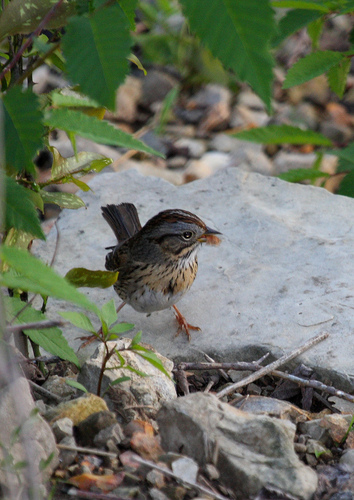
this bird has a white belly with black spots and a grey head.
small grey orange and brown bird with long orange tarsus and short beaka very petite bird with a darker upper body, and a white and orange under belly.
this small gray, white and brown bird has a small pointed beak.
it is a gray bird with a white chest and some yellow mixed in.
a small multicolored bird, with a light green breast, black crown, and a short bill.
the bird has a small bill, spotted breast that is brown and black, and a grey belly.
this small bird has a short black beak, grey and brown hair on its head and wings, with a spotted yellow and white belly.
a small bird with a rust colored crown a small pointed bill small eyes and a white brown and rust breast
this particular bird has a belly that is white and gray
Species: Lincoln Sparrow